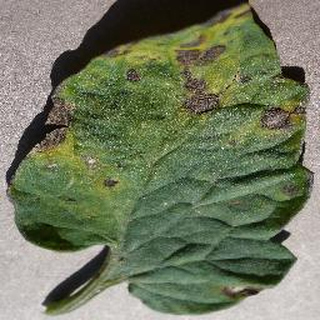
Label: tomato_early_blight